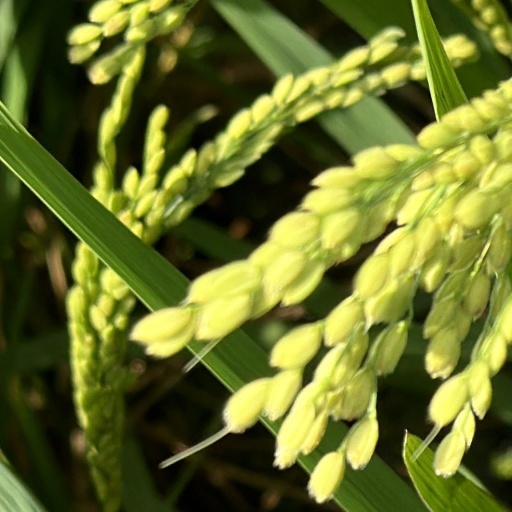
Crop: rice